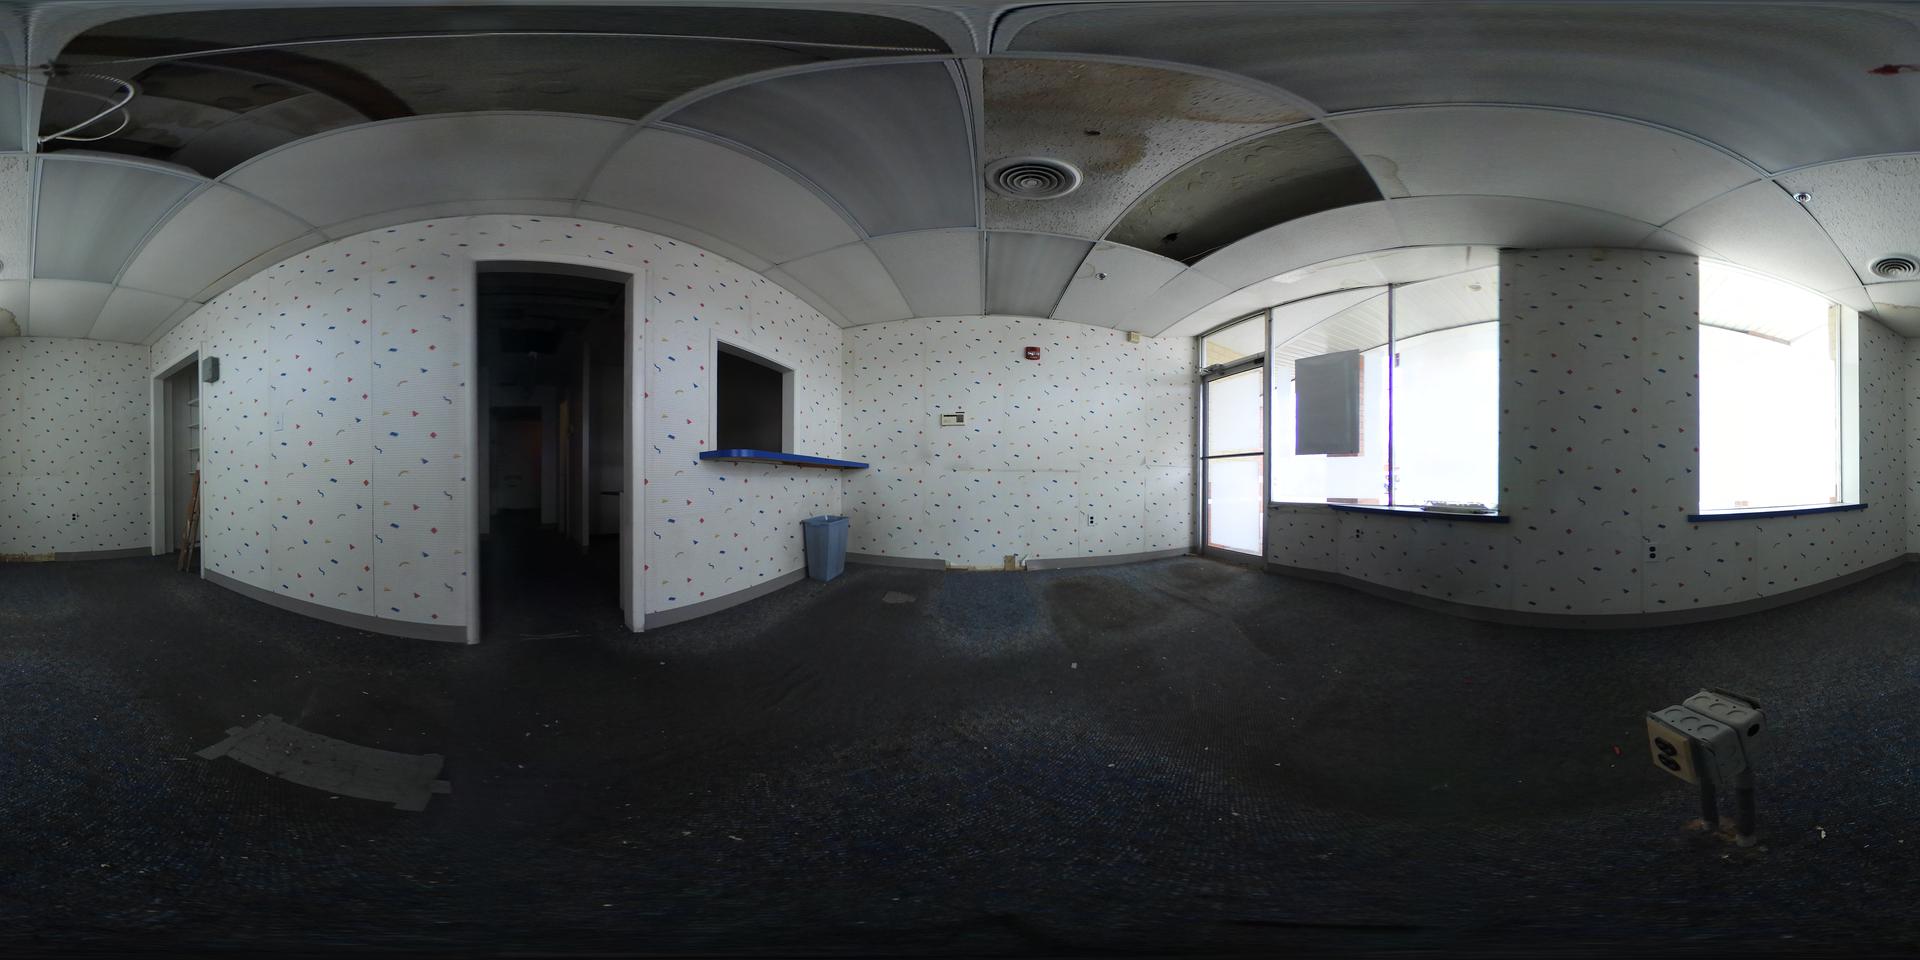
Referred object: the small blue trash can

Referred object: small blue trash bin